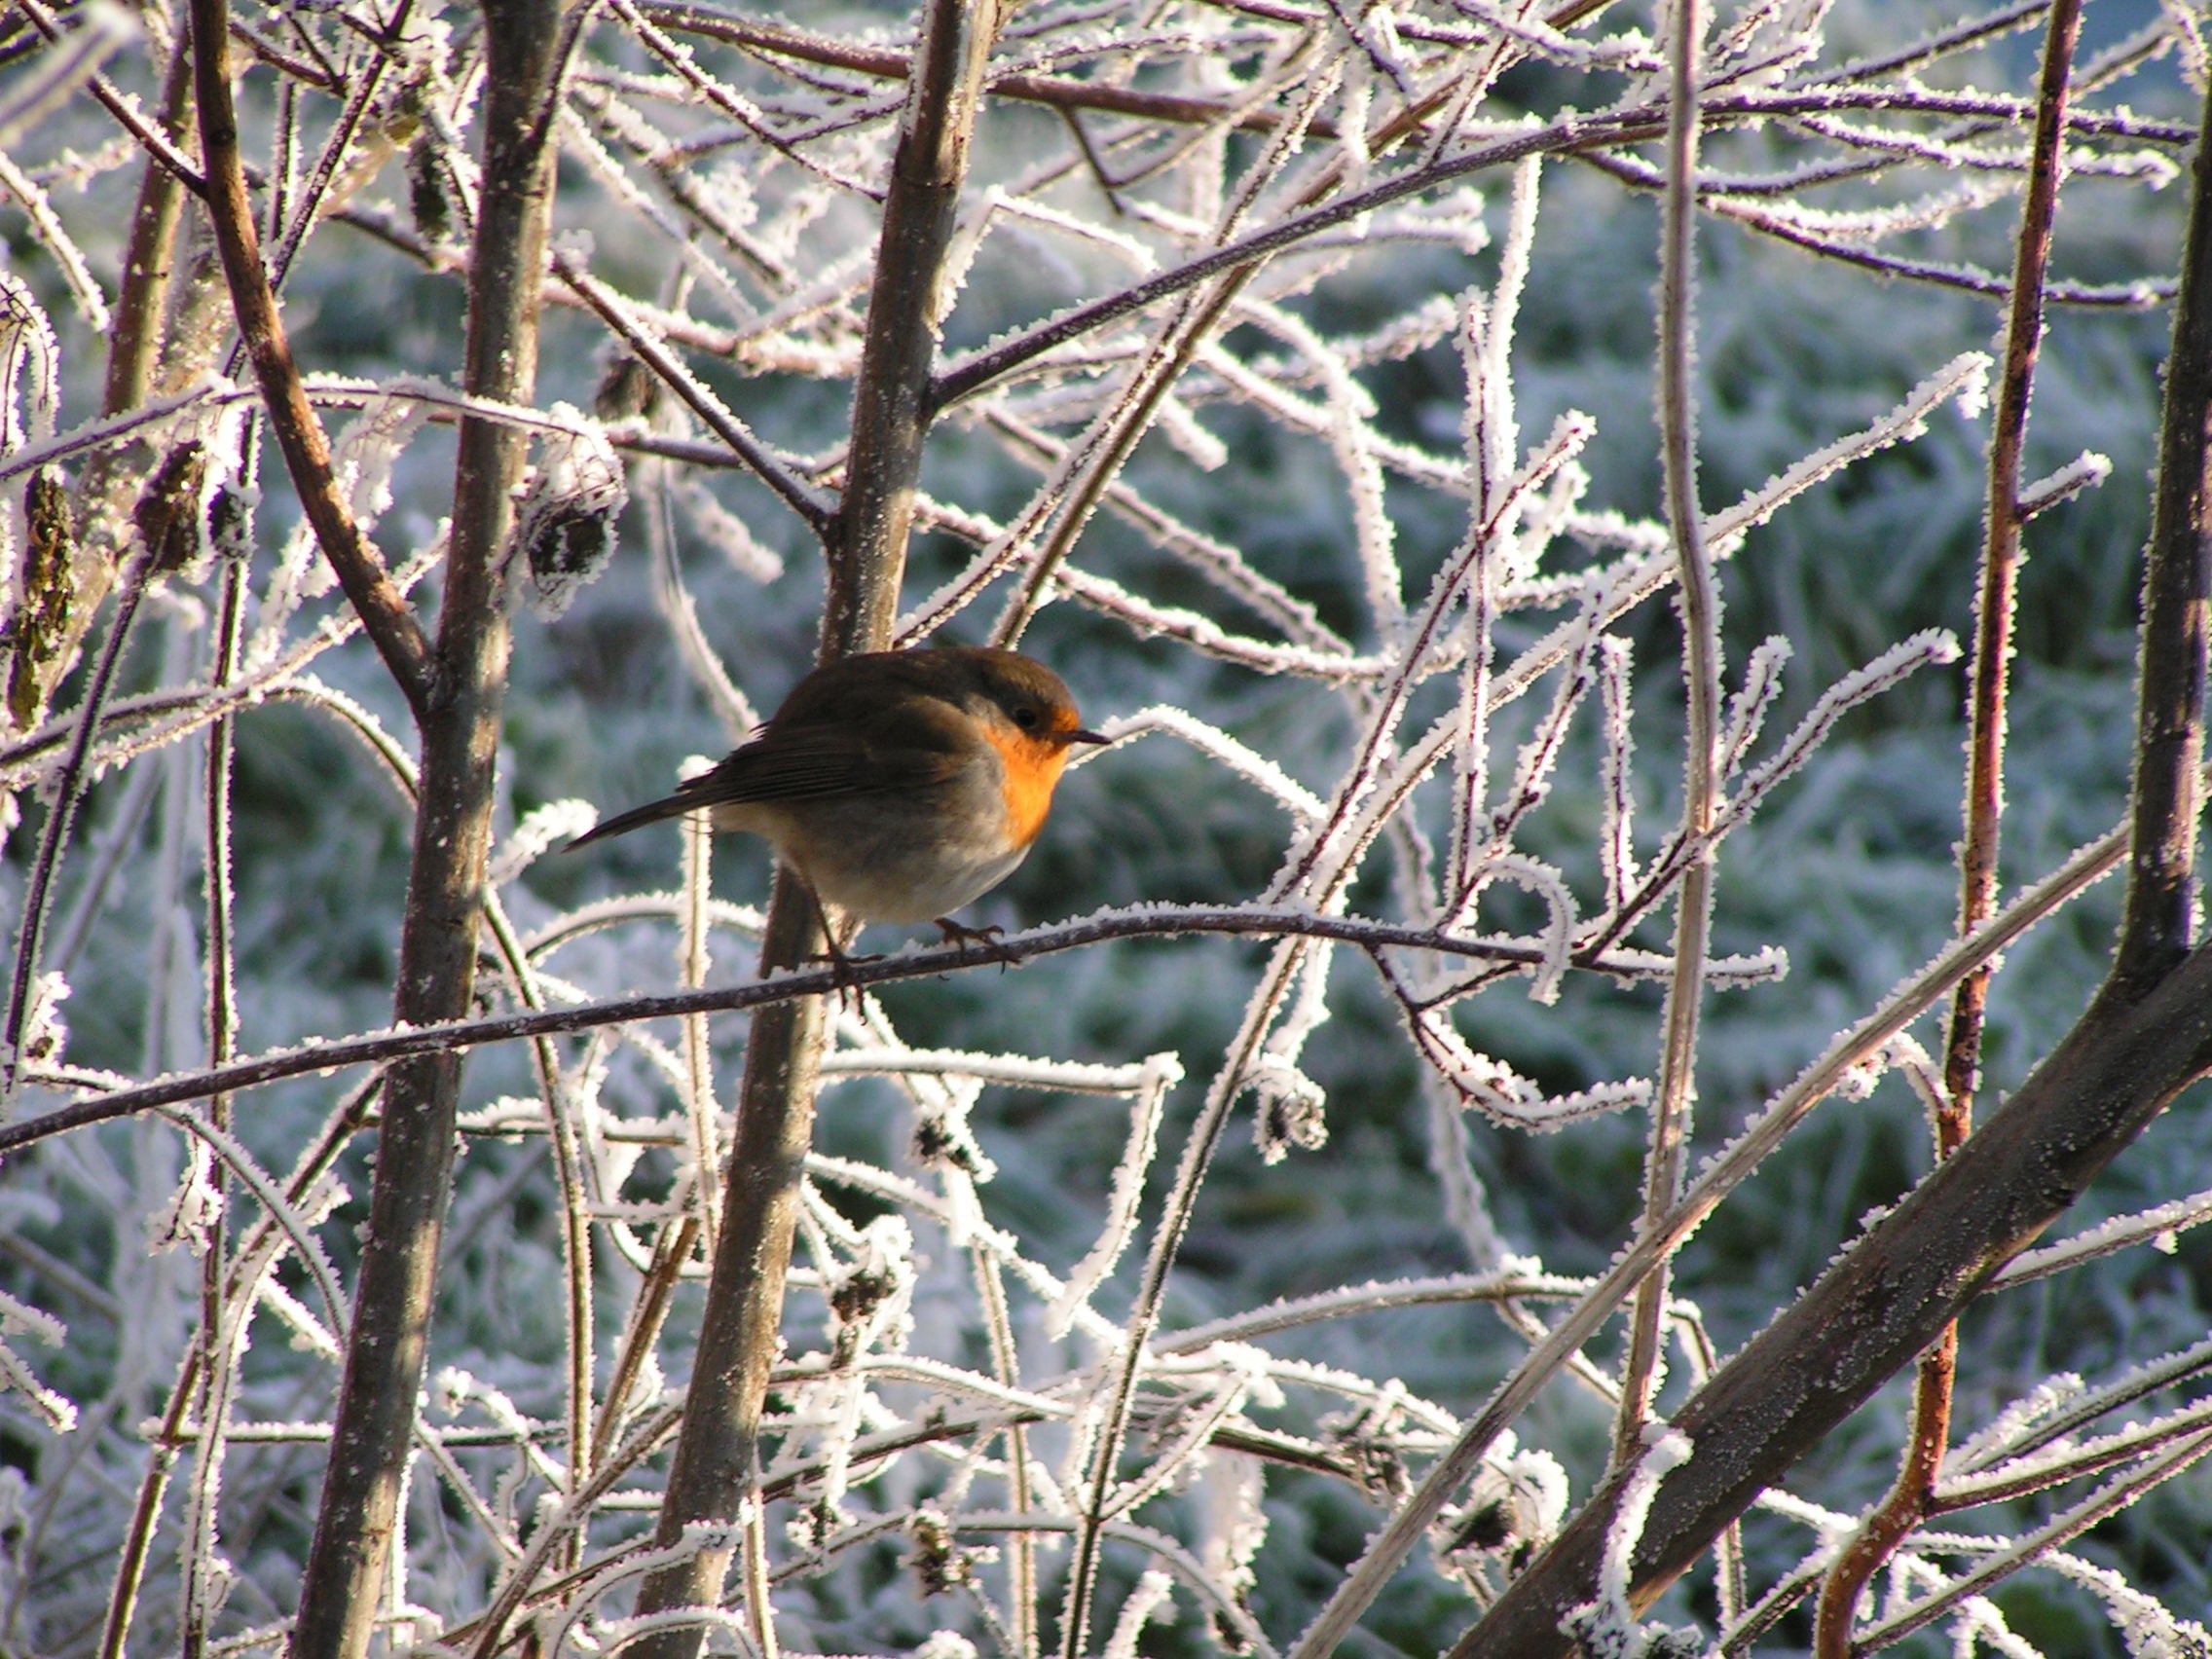
tree, nature, branch, winter, bird, frost, ripe, wildlife, robin, fauna, branches, vertebrate, old world flycatcher, perching bird